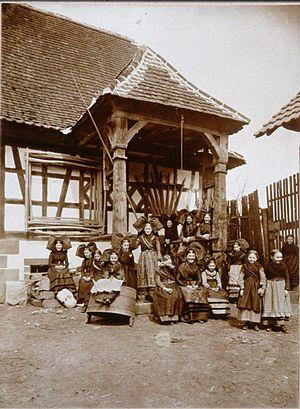
Groupe de femmes dans une cour de ferme à Buswiller en Alsace
La ferme Jacob est une ancienne exploitation agricole située à Buswiller, commune française du canton de Bouxwiller en Alsace. Les façades et les toitures des bâtiments de cette ferme ont été inscrites à l'inventaire des Monuments Historiques le 22 décembre 1981.